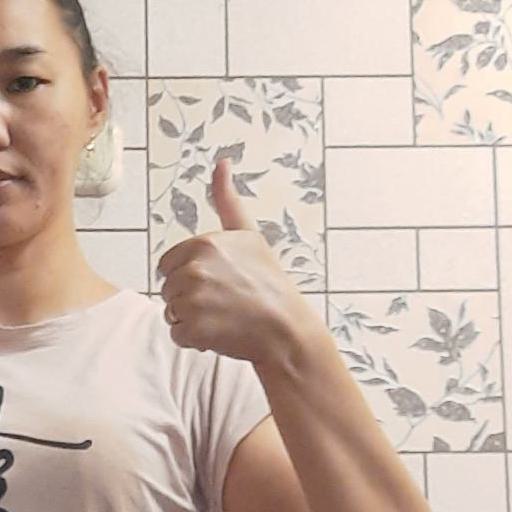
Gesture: like